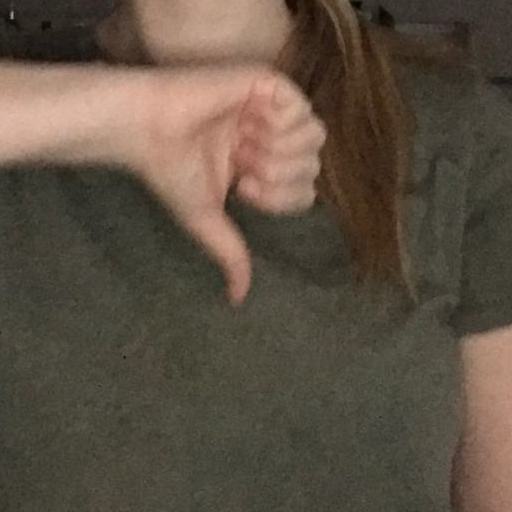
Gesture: dislike